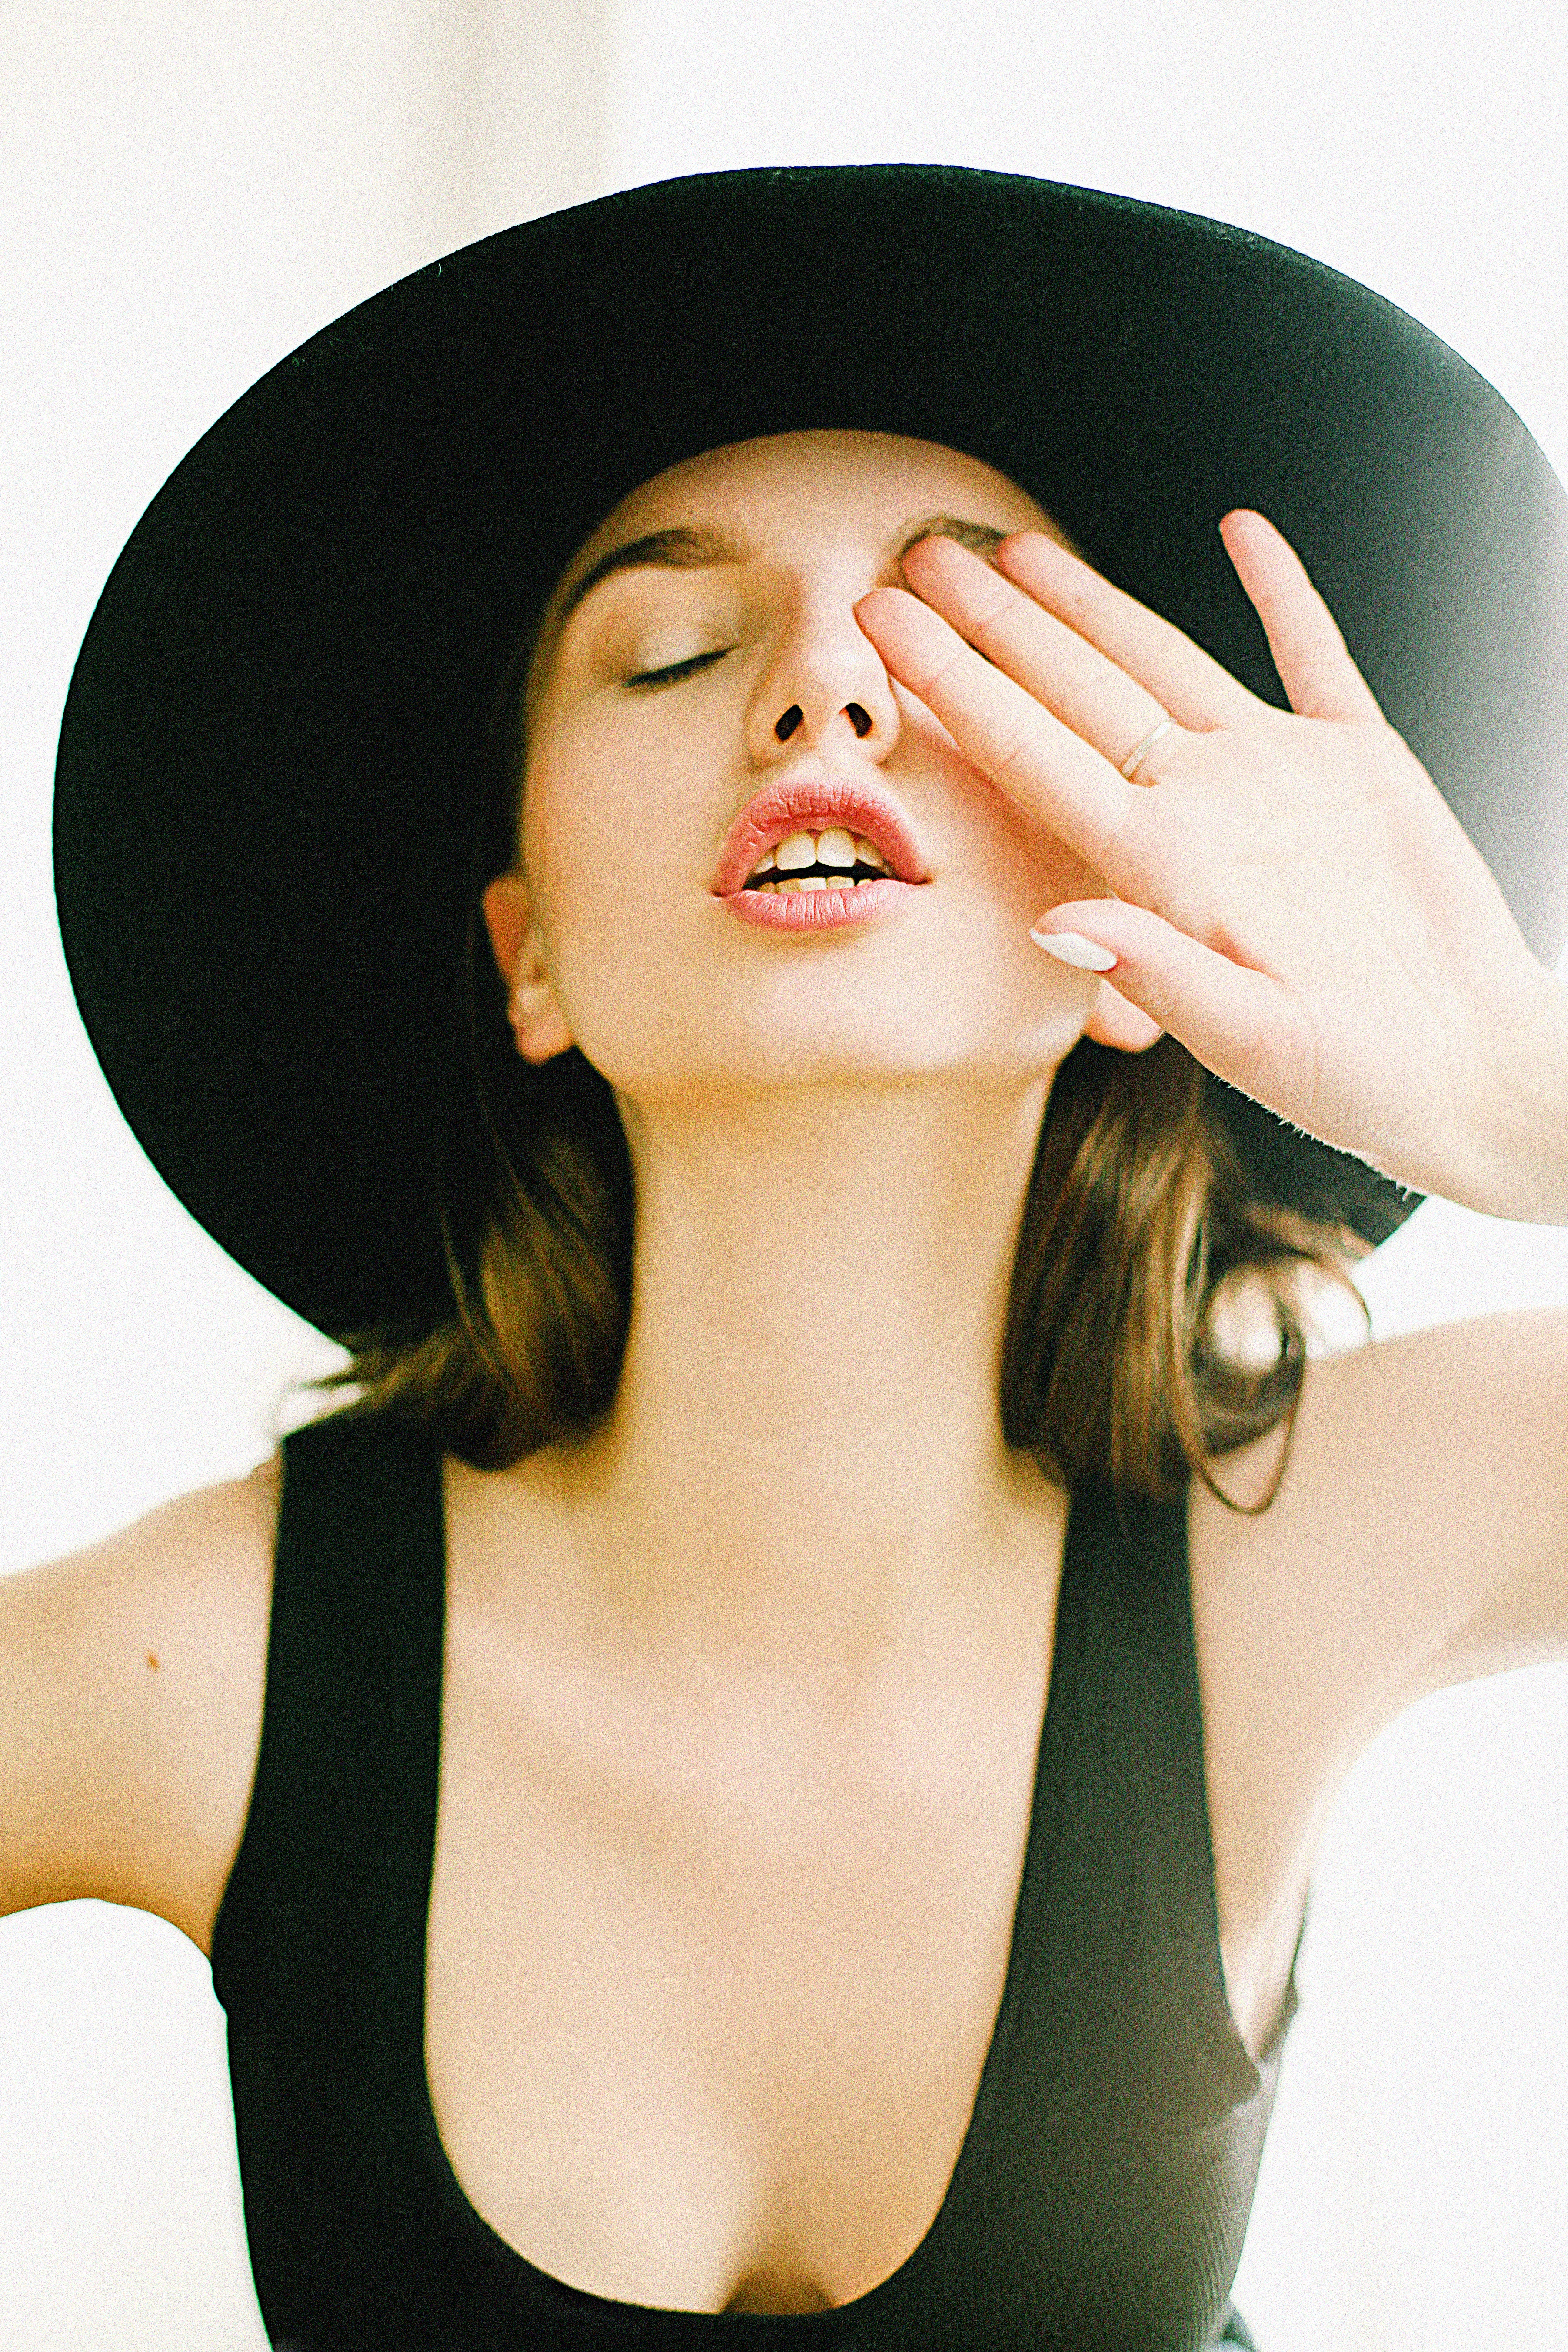
face, hair, skin, lip, beauty, head, hat, chin, shoulder, neck, headgear, eye, photo shoot, hand, model, photography, black hair, fashion accessory, portrait photography, gesture, long hair, eyelash, chest, brown hair, sun hat